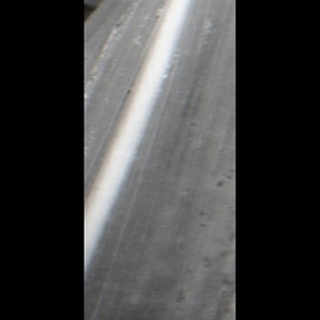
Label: sugarcane_yellow_leaf_disease